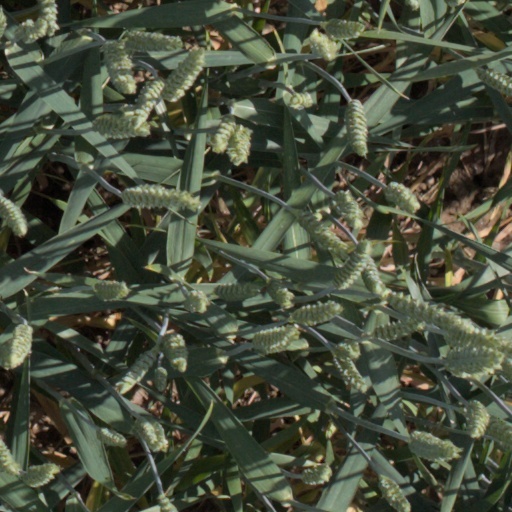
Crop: wheat